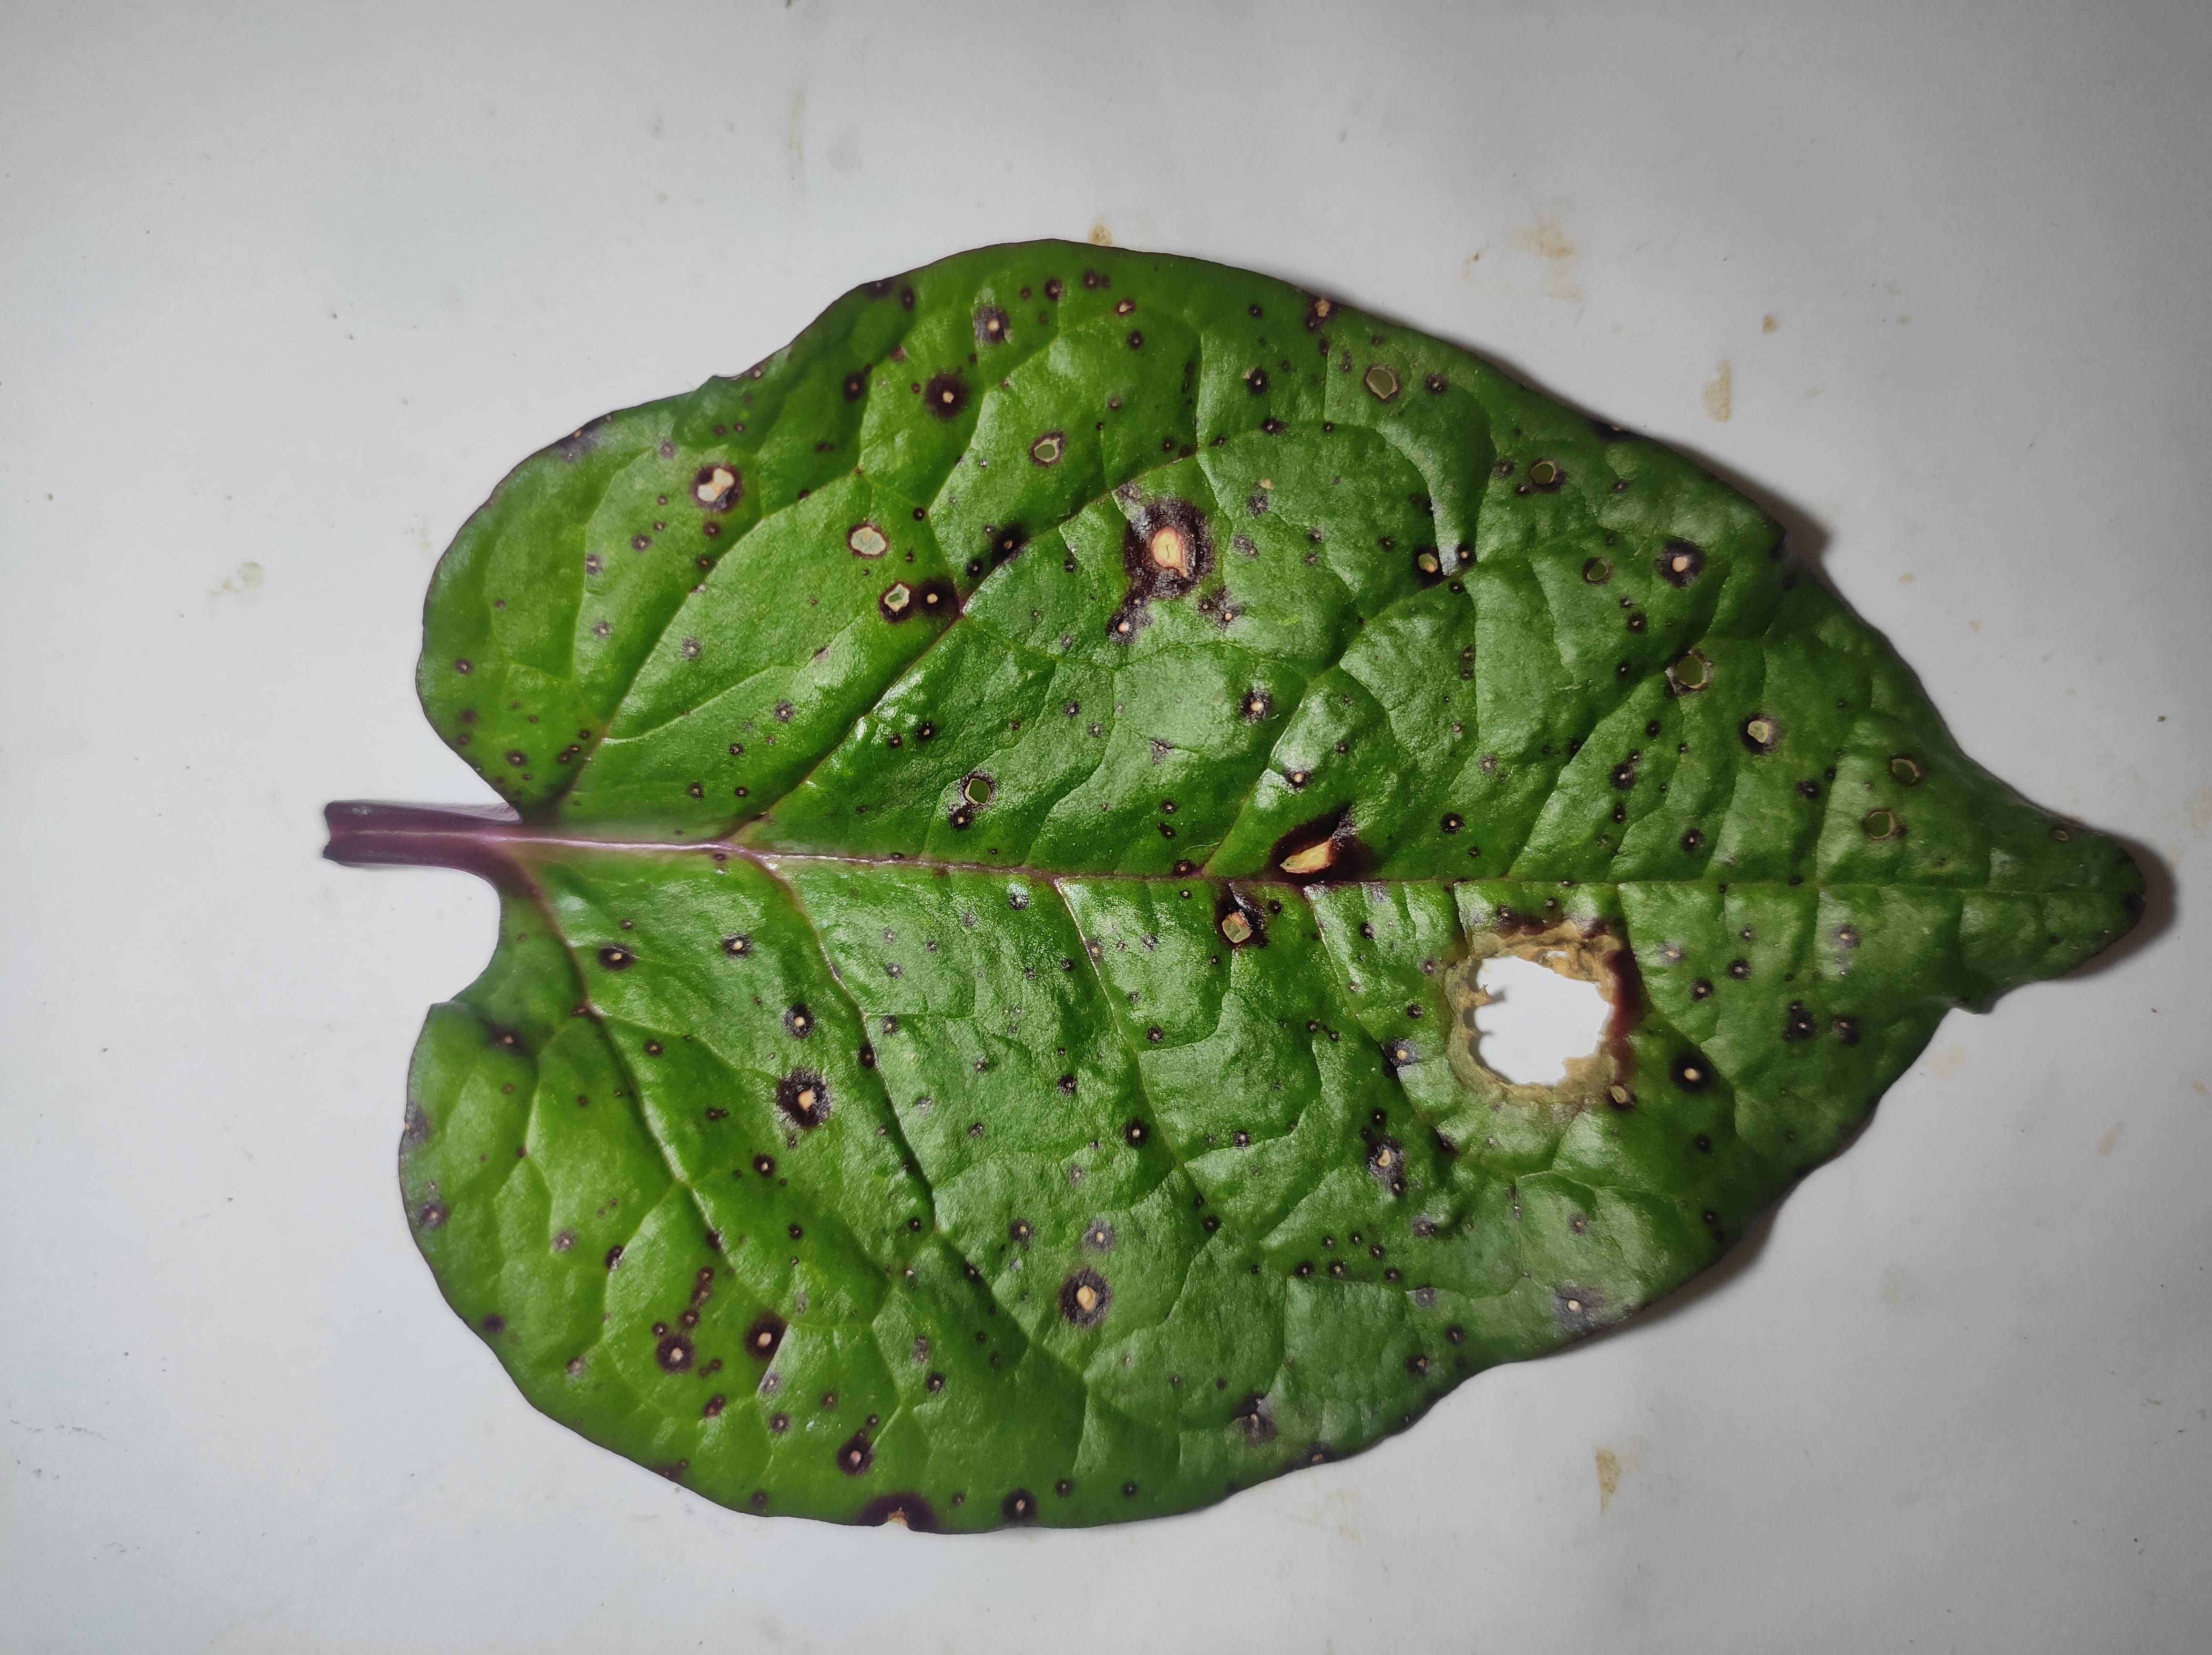
Label: straw_mite